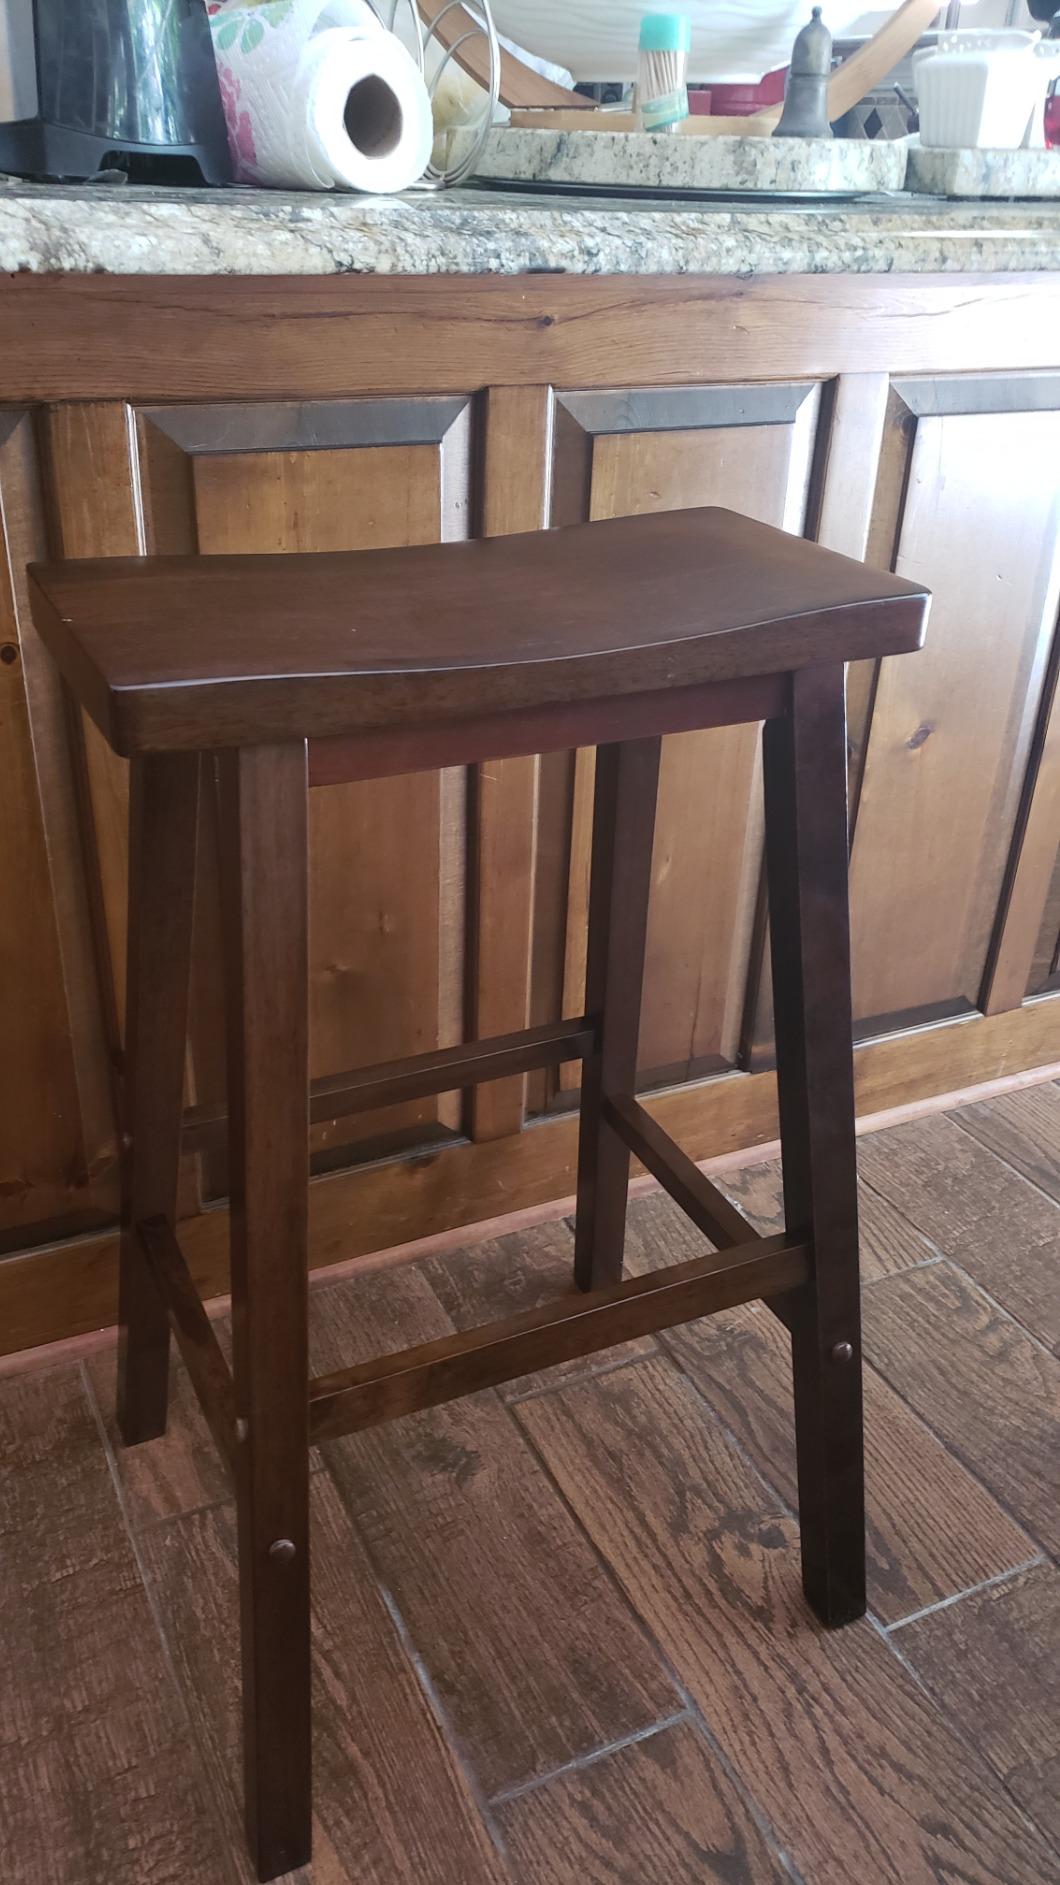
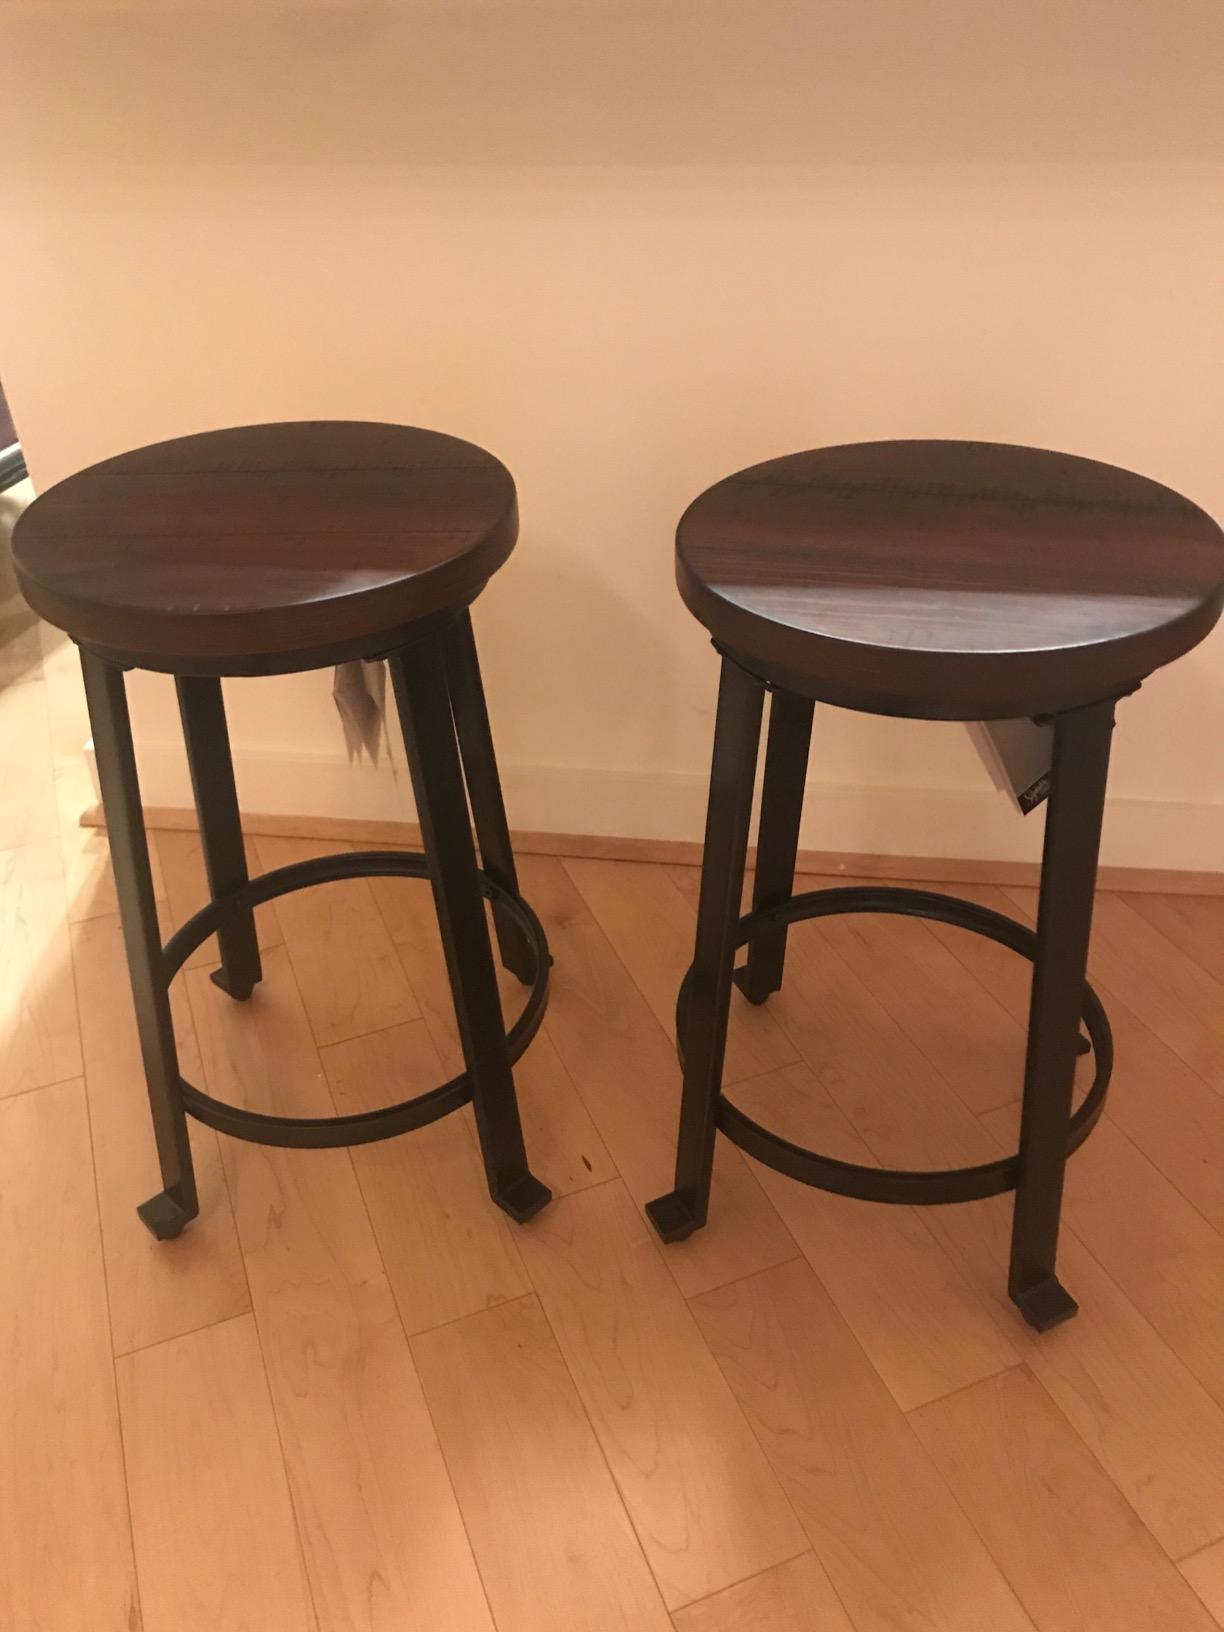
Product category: stool
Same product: no